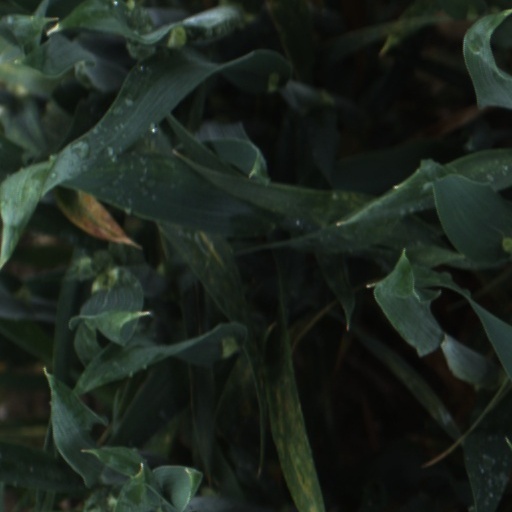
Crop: wheat